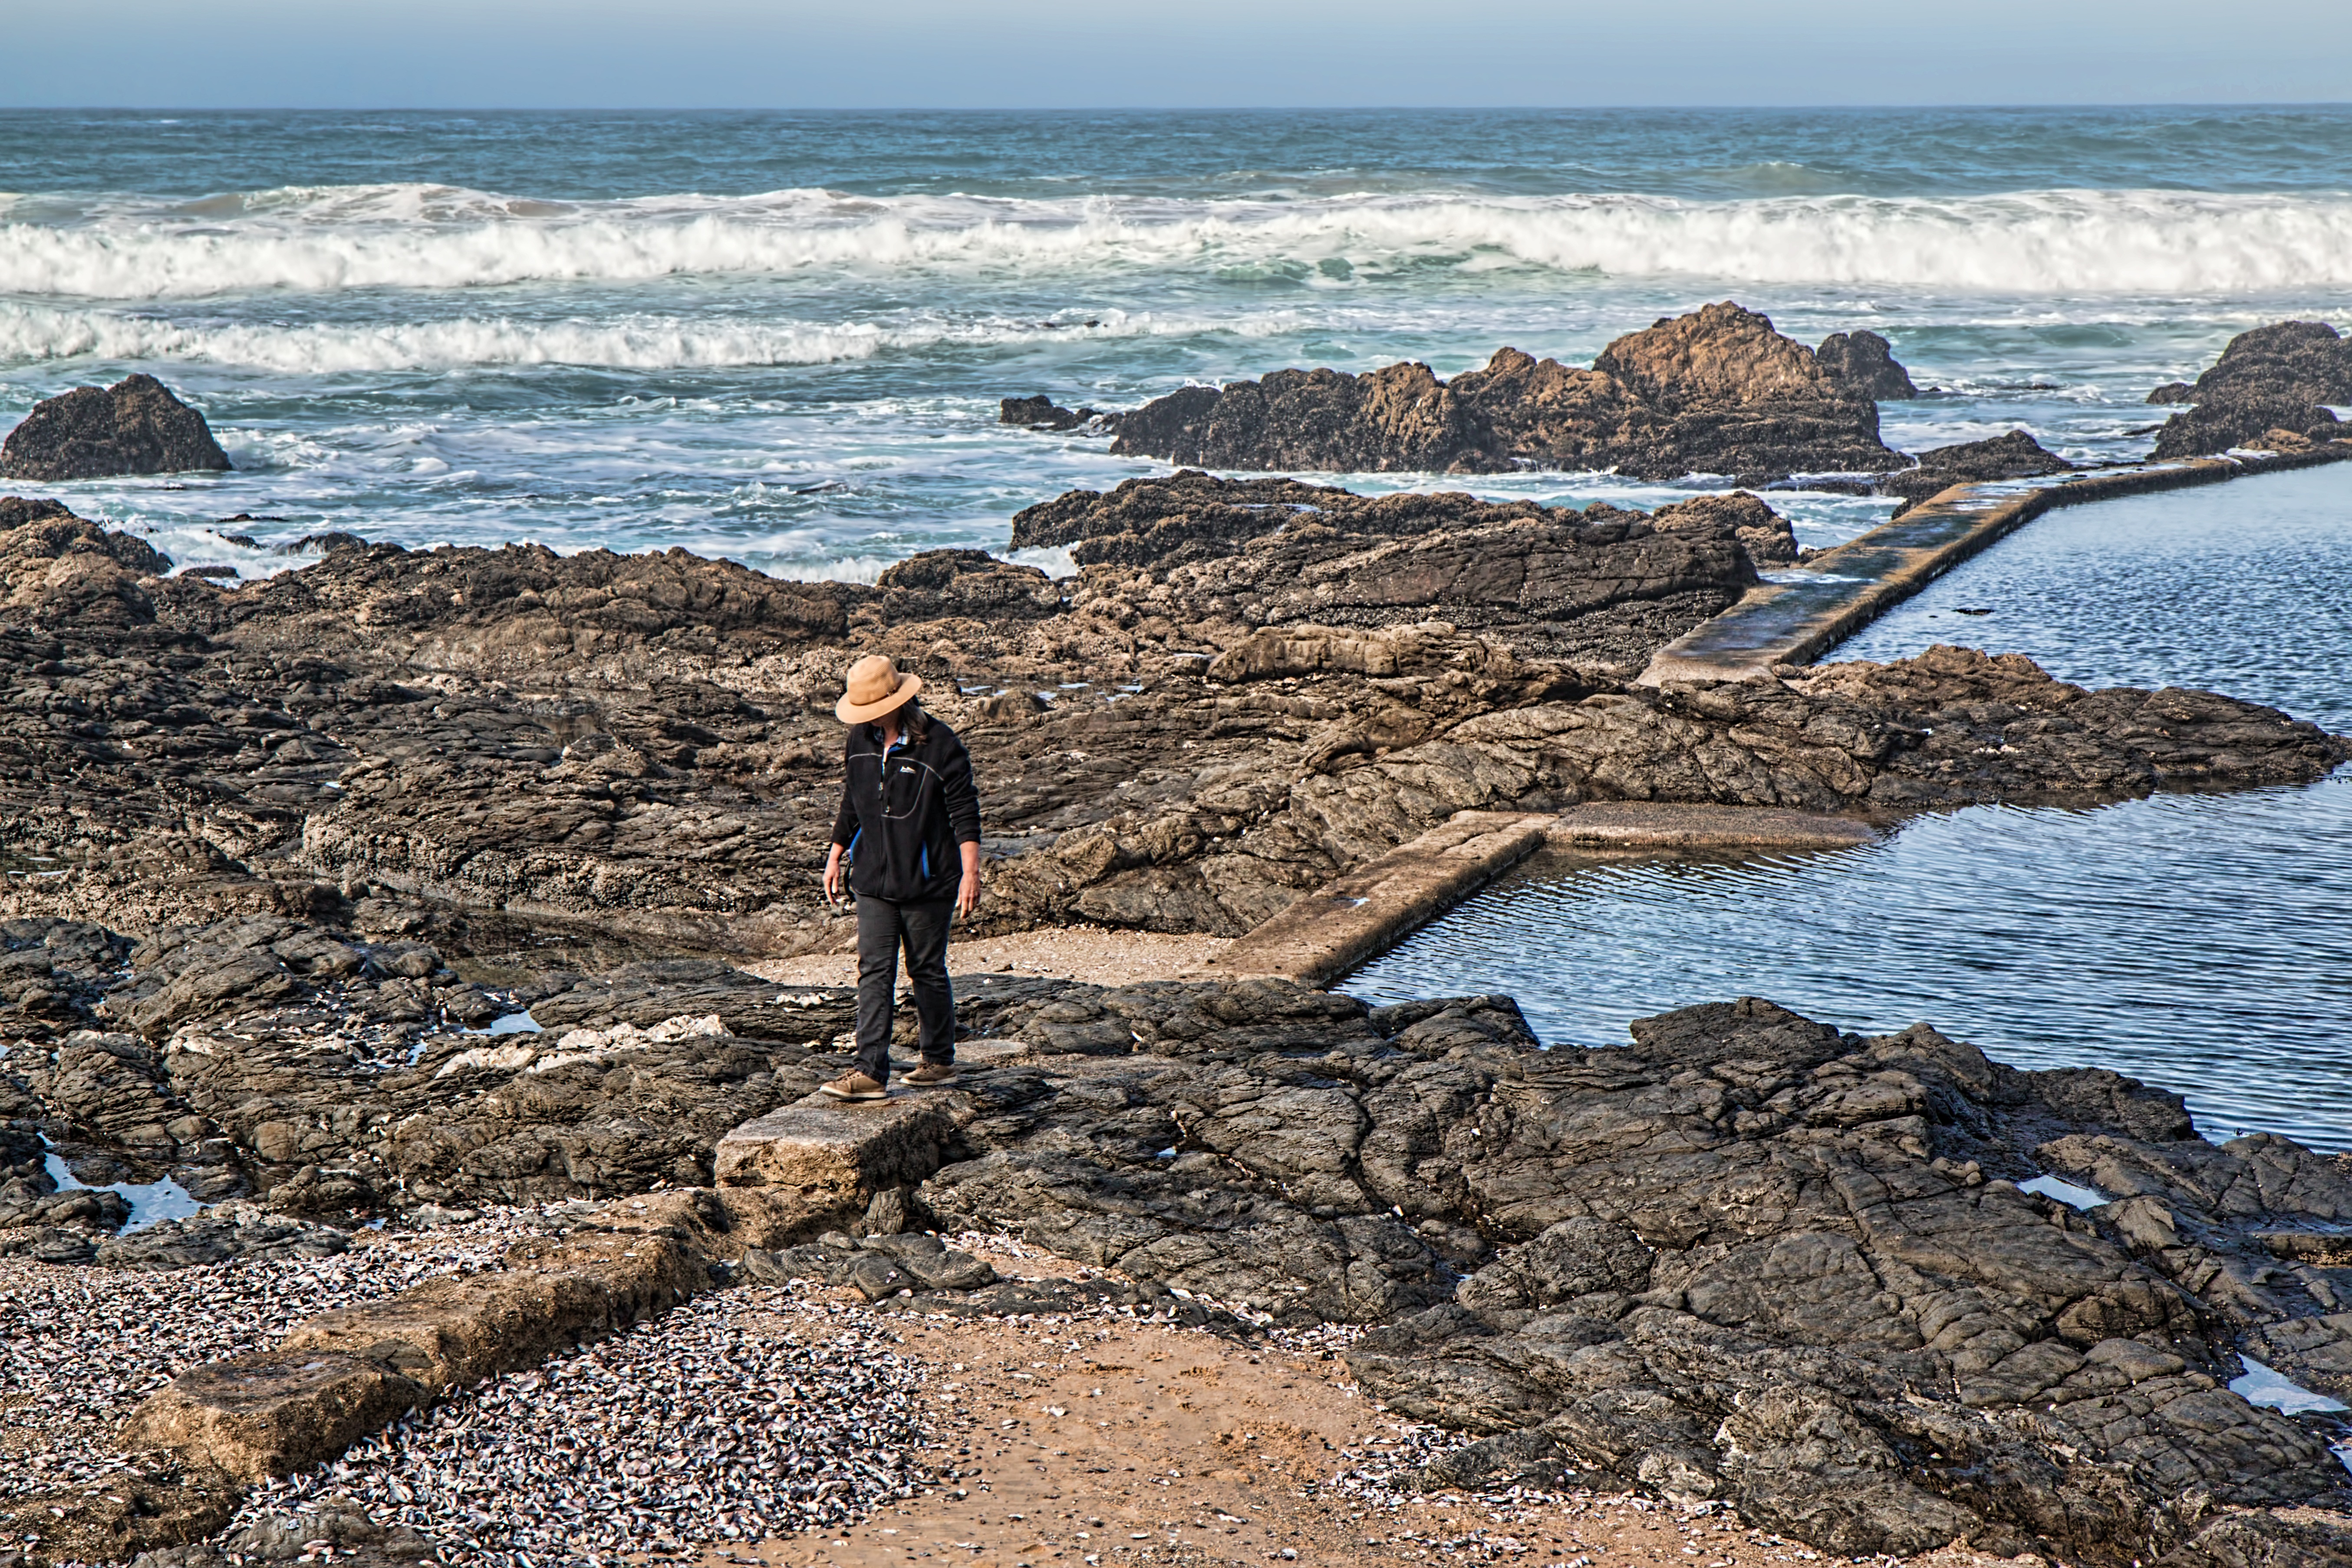
beach, sea, coast, water, nature, outdoor, sand, rock, ocean, shore, wave, alone, summer, vacation, solitude, cliff, seaside, cove, relax, tranquil, peace, holiday, calm, bay, freedom, leisure, terrain, material, body of water, rocks, relaxation, geology, content, cape, woman on beach, herolds bay south africa, tide pool